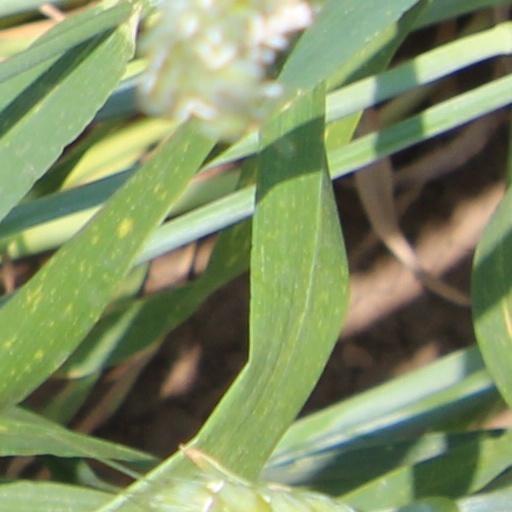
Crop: wheat